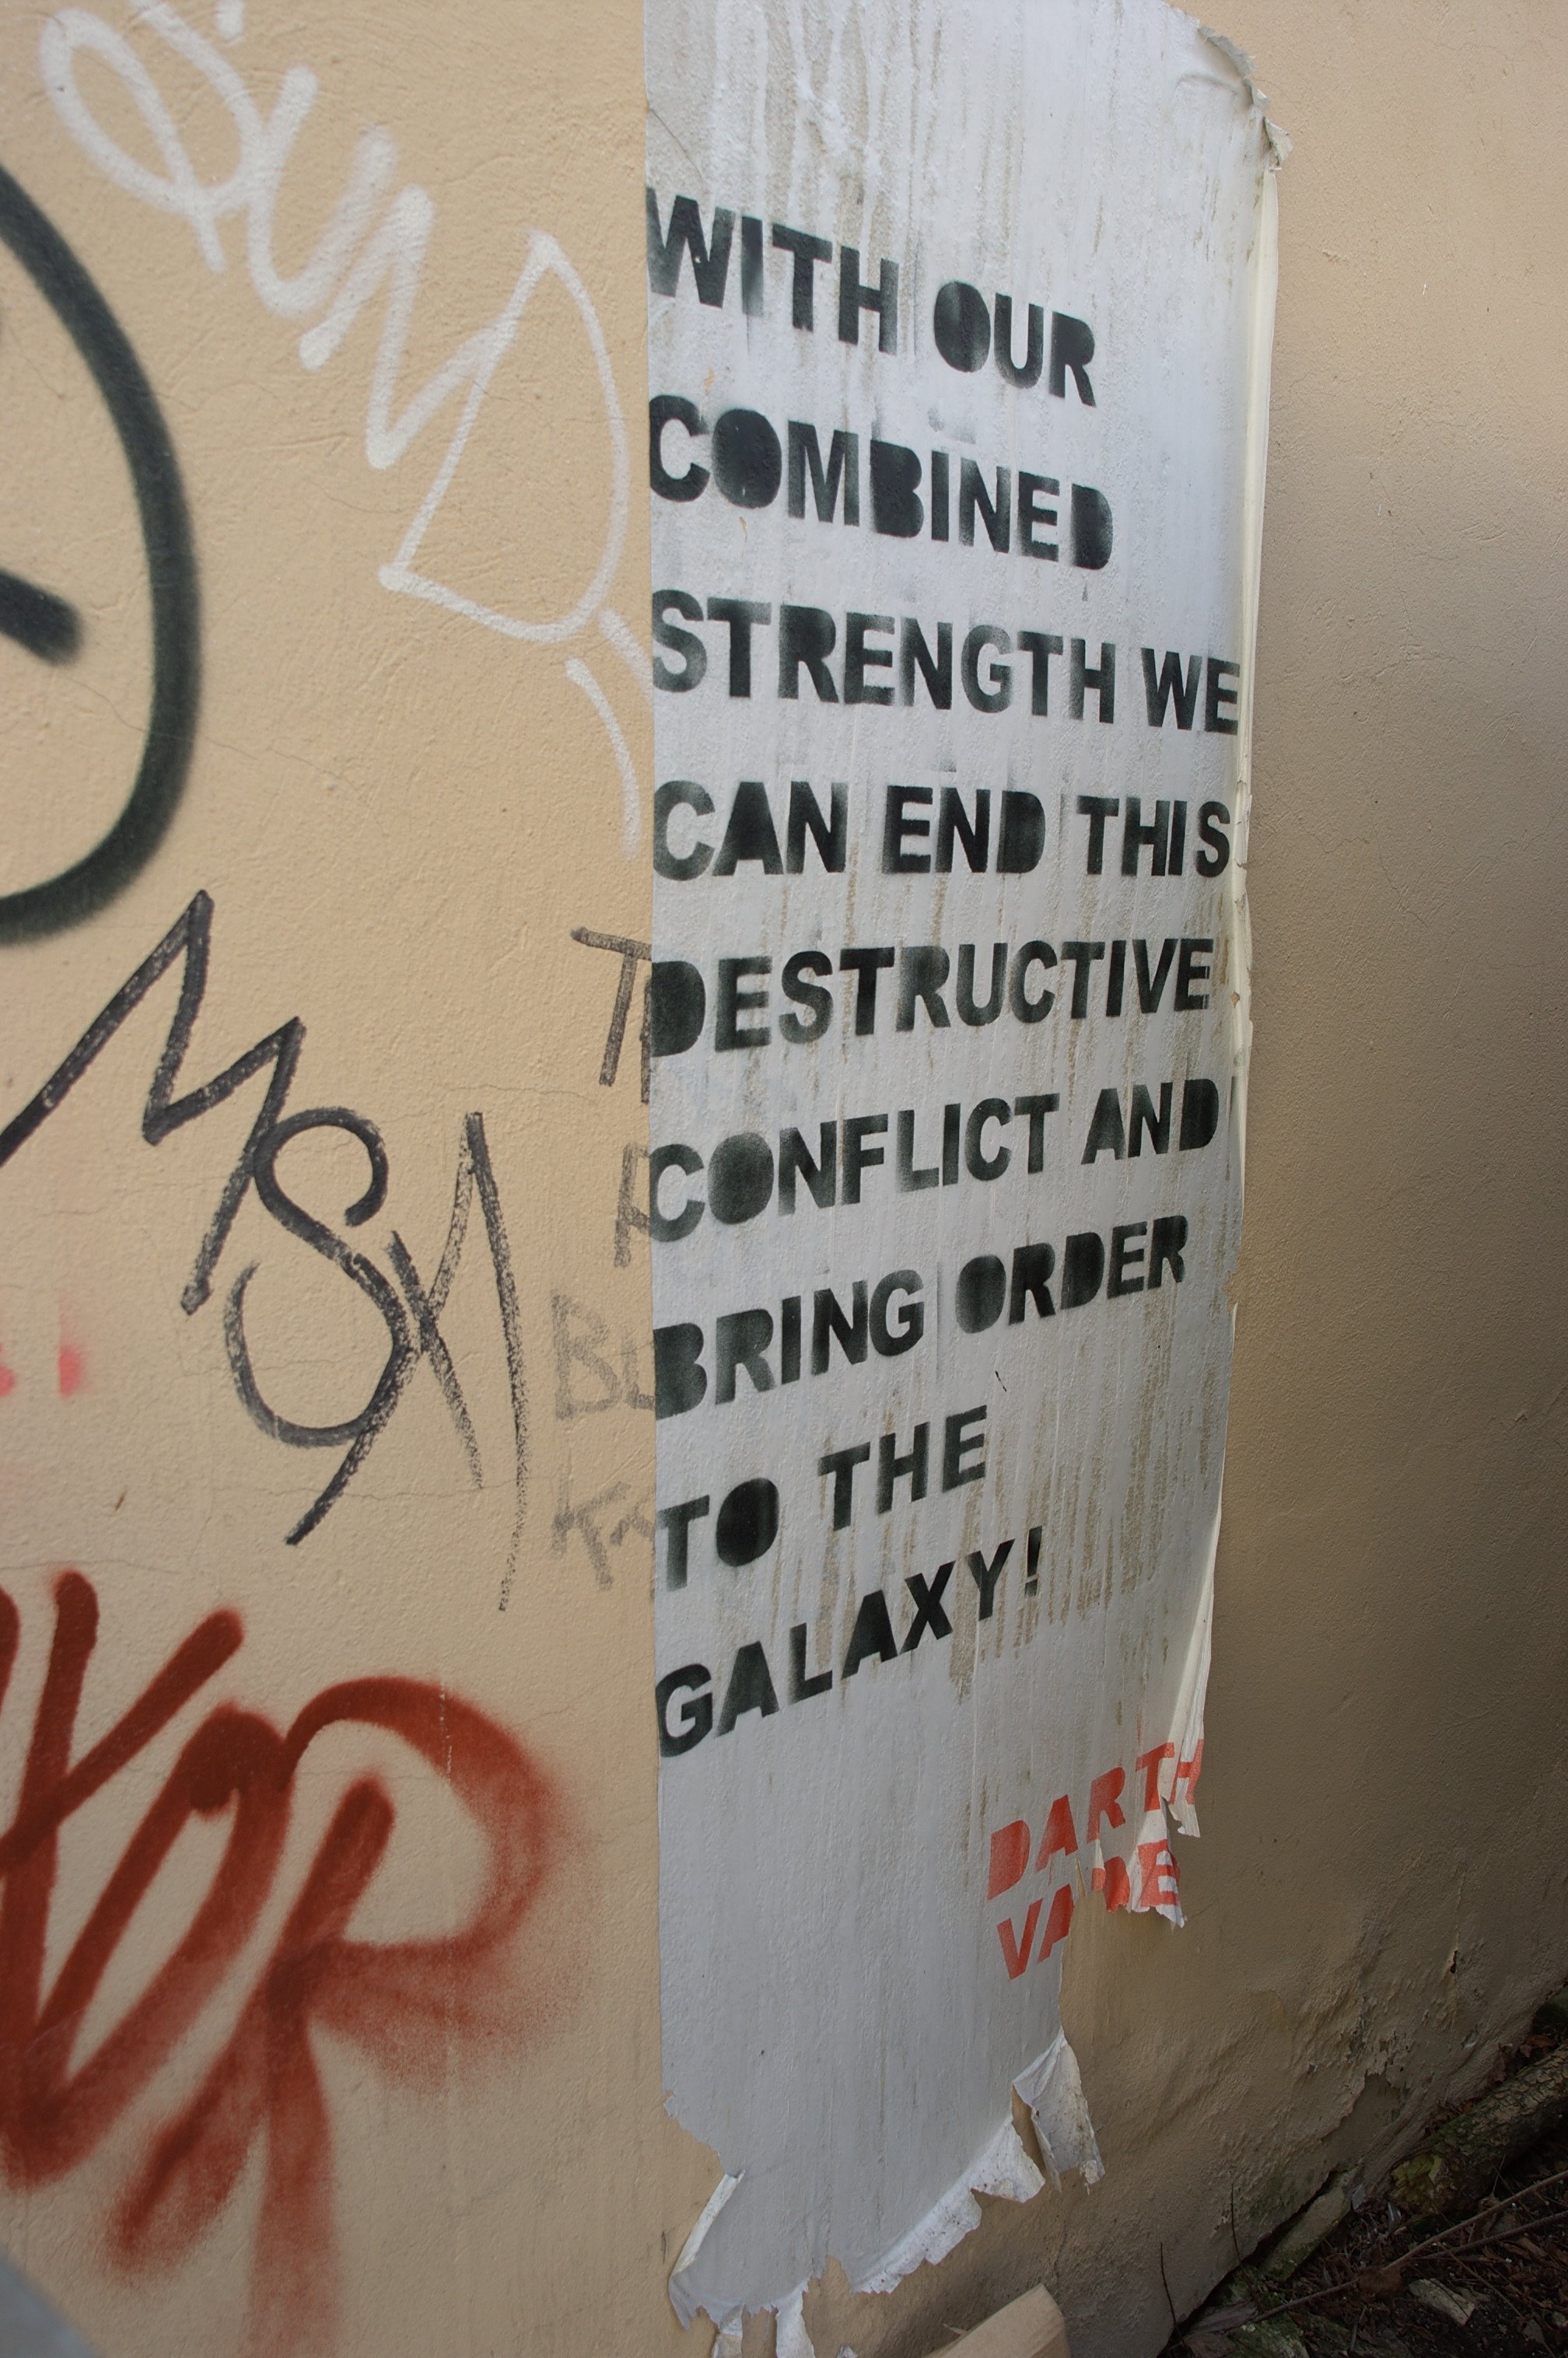
number, wall, font, art, 2011, rawtherapee, germany, deutschland, berlin, poster, pentax, calligraphy, 20mm, lenstagged, steffenzahn, guessedberlin, gwbthomaslautenschlag, k100d, justpentax, iamflickr, cosina, voigtlander, skopar, colorskopar, cv20, colorskopar20mmf35slii, 20mmf35slii, voigtlander20mm, cv2035, skopar20mmf35, cosinavoigtl nder, cosinavoigtl ndercolorskopar20mmf35, voigtl nder20mmf35colorskoparslii, voigtl nder20mmf35